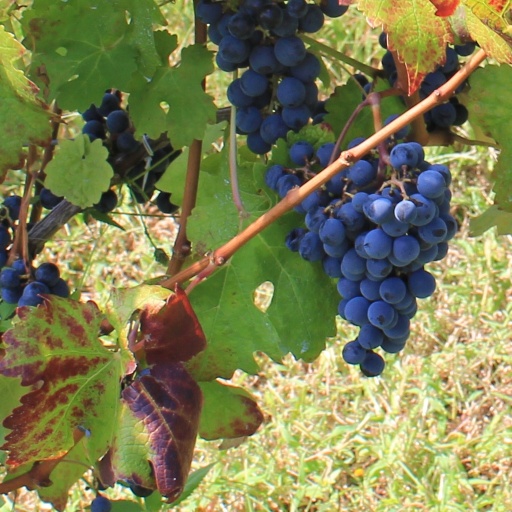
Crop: grape